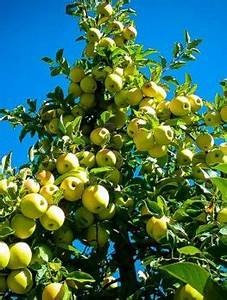
Label: apple